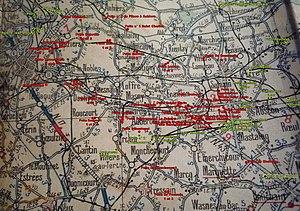
Carte de localisation des puits de la Compagnie des mines d'Aniche (en rouge).
La Compagnie des mines d'Aniche était une compagnie qui exploitait des mines de charbon dans la région Nord-Pas-de-Calais en France et qui possédait aussi des usines et des lavoirs.